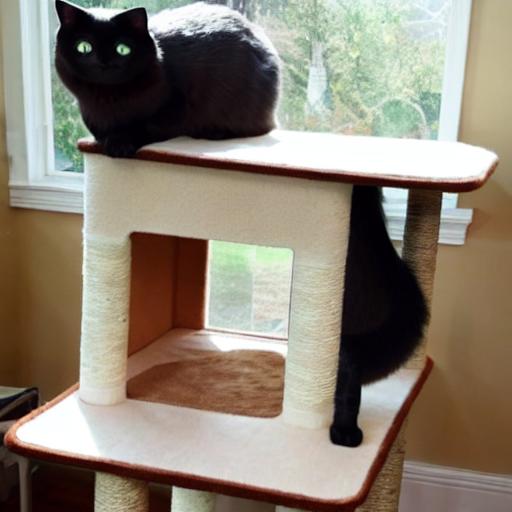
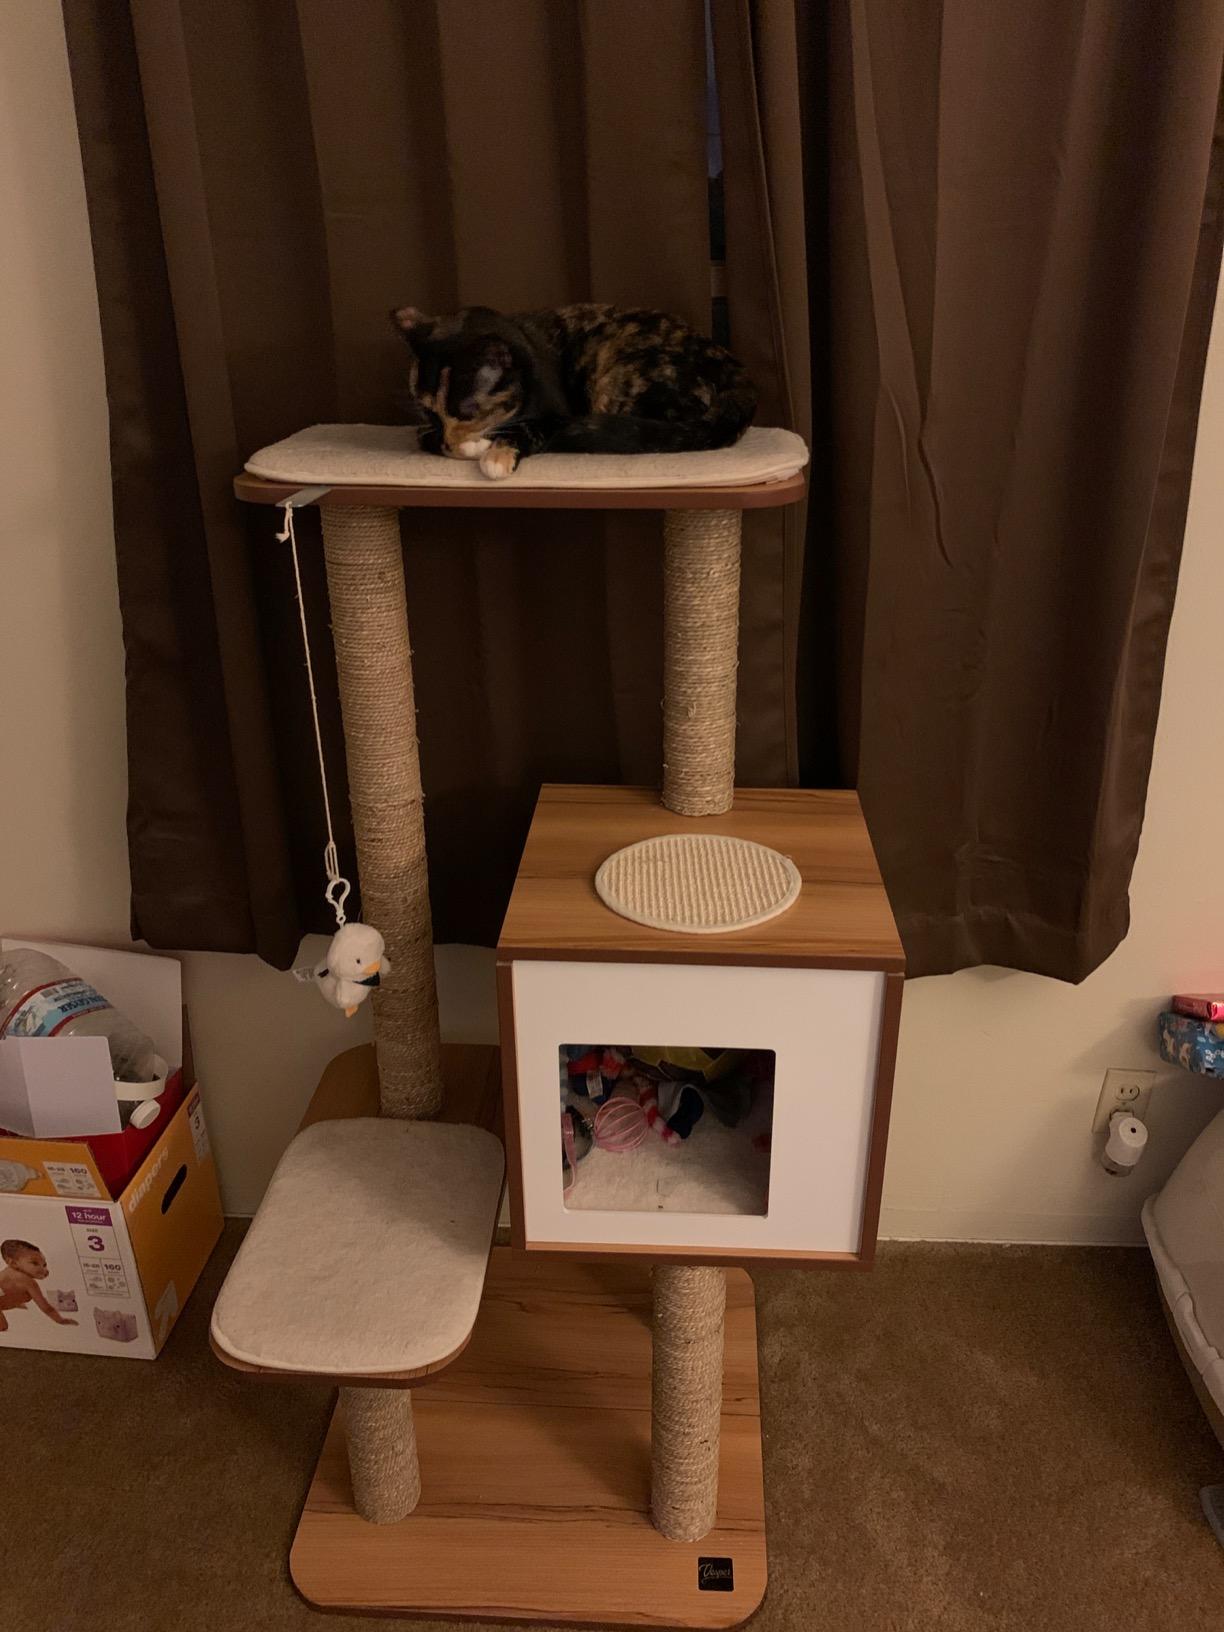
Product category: items_cat tree
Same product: no